Robert M. Pirsig

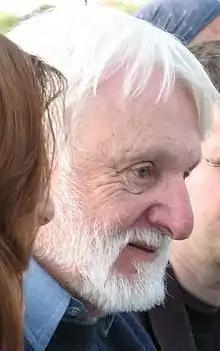
Pirsig in 2005

Robert Maynard Pirsig (September 6, 1928 – April 24, 2017) was an American writer and philosopher. He is the author of the philosophical books "Zen and the Art of Motorcycle Maintenance: An Inquiry into Values" (1974) and "" (1991), and he co-authored "On Quality: An Inquiry Into Excellence: Selected and Unpublished Writings" (2022) along with his wife and editor, Wendy Pirsig.